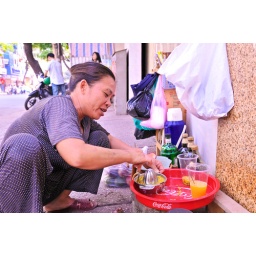
best drink around my street : passion fruit juice, coffee ice milk ...